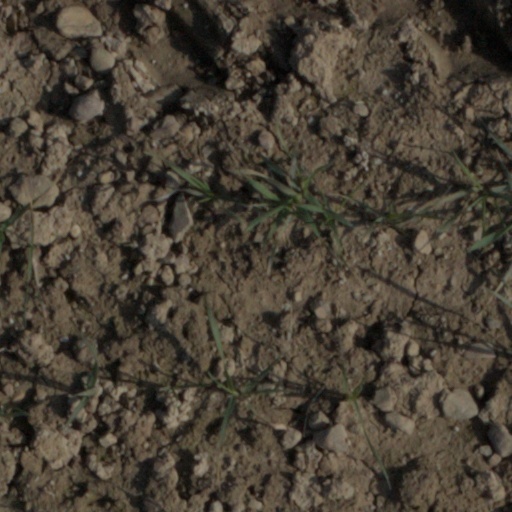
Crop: wheat